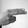
ASL letter: H